Francisco Amorós y Ondeano

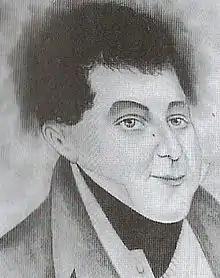

Francisco Amorós y Ondeano, otherwise known as the "Marquis of Sotelo" (19 February 1770 – 1848), contributed to gymnastics in France and to the resurgence of sport in the so-called modern world in general.